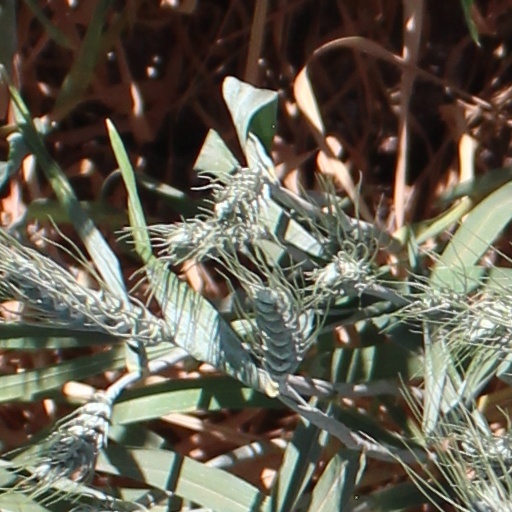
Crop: wheat